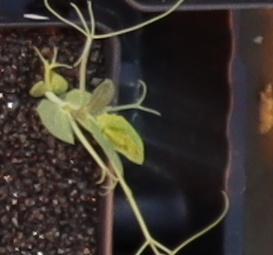
Label: Field Pea